Jordan Falls, Nova Scotia

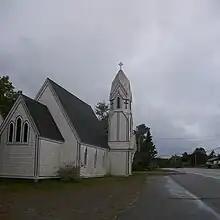
Church beside highway in Jordan Falls, Nova Scotia

Jordan Falls is a community of the Municipality of the District of Shelburne in the Canadian province of Nova Scotia on Nova Scotia Trunk 3 and Highway 103.